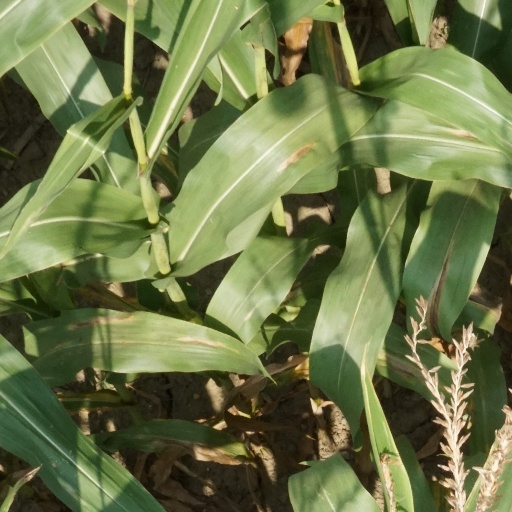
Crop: maize; corn